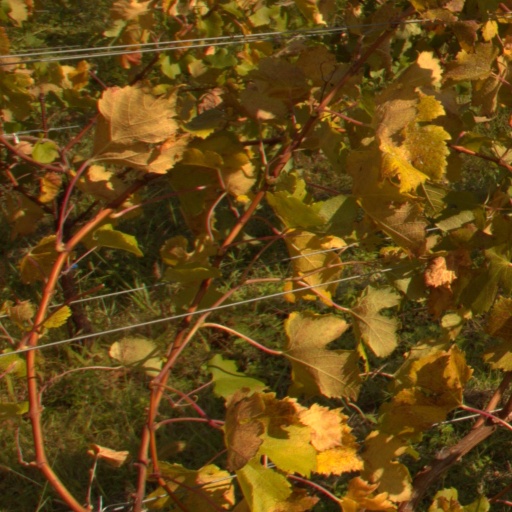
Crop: grape